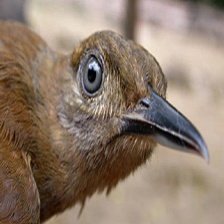
Species: ANTBIRD
Scientific name: THAMNOPHILIDAE